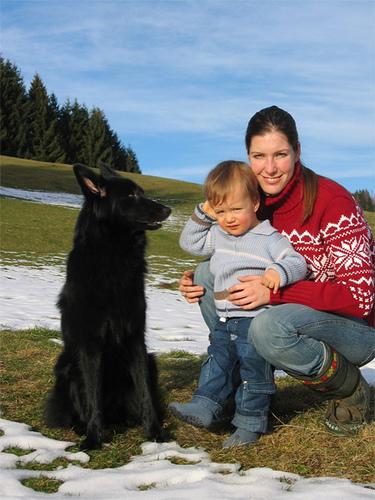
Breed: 227-n000070-groenendael